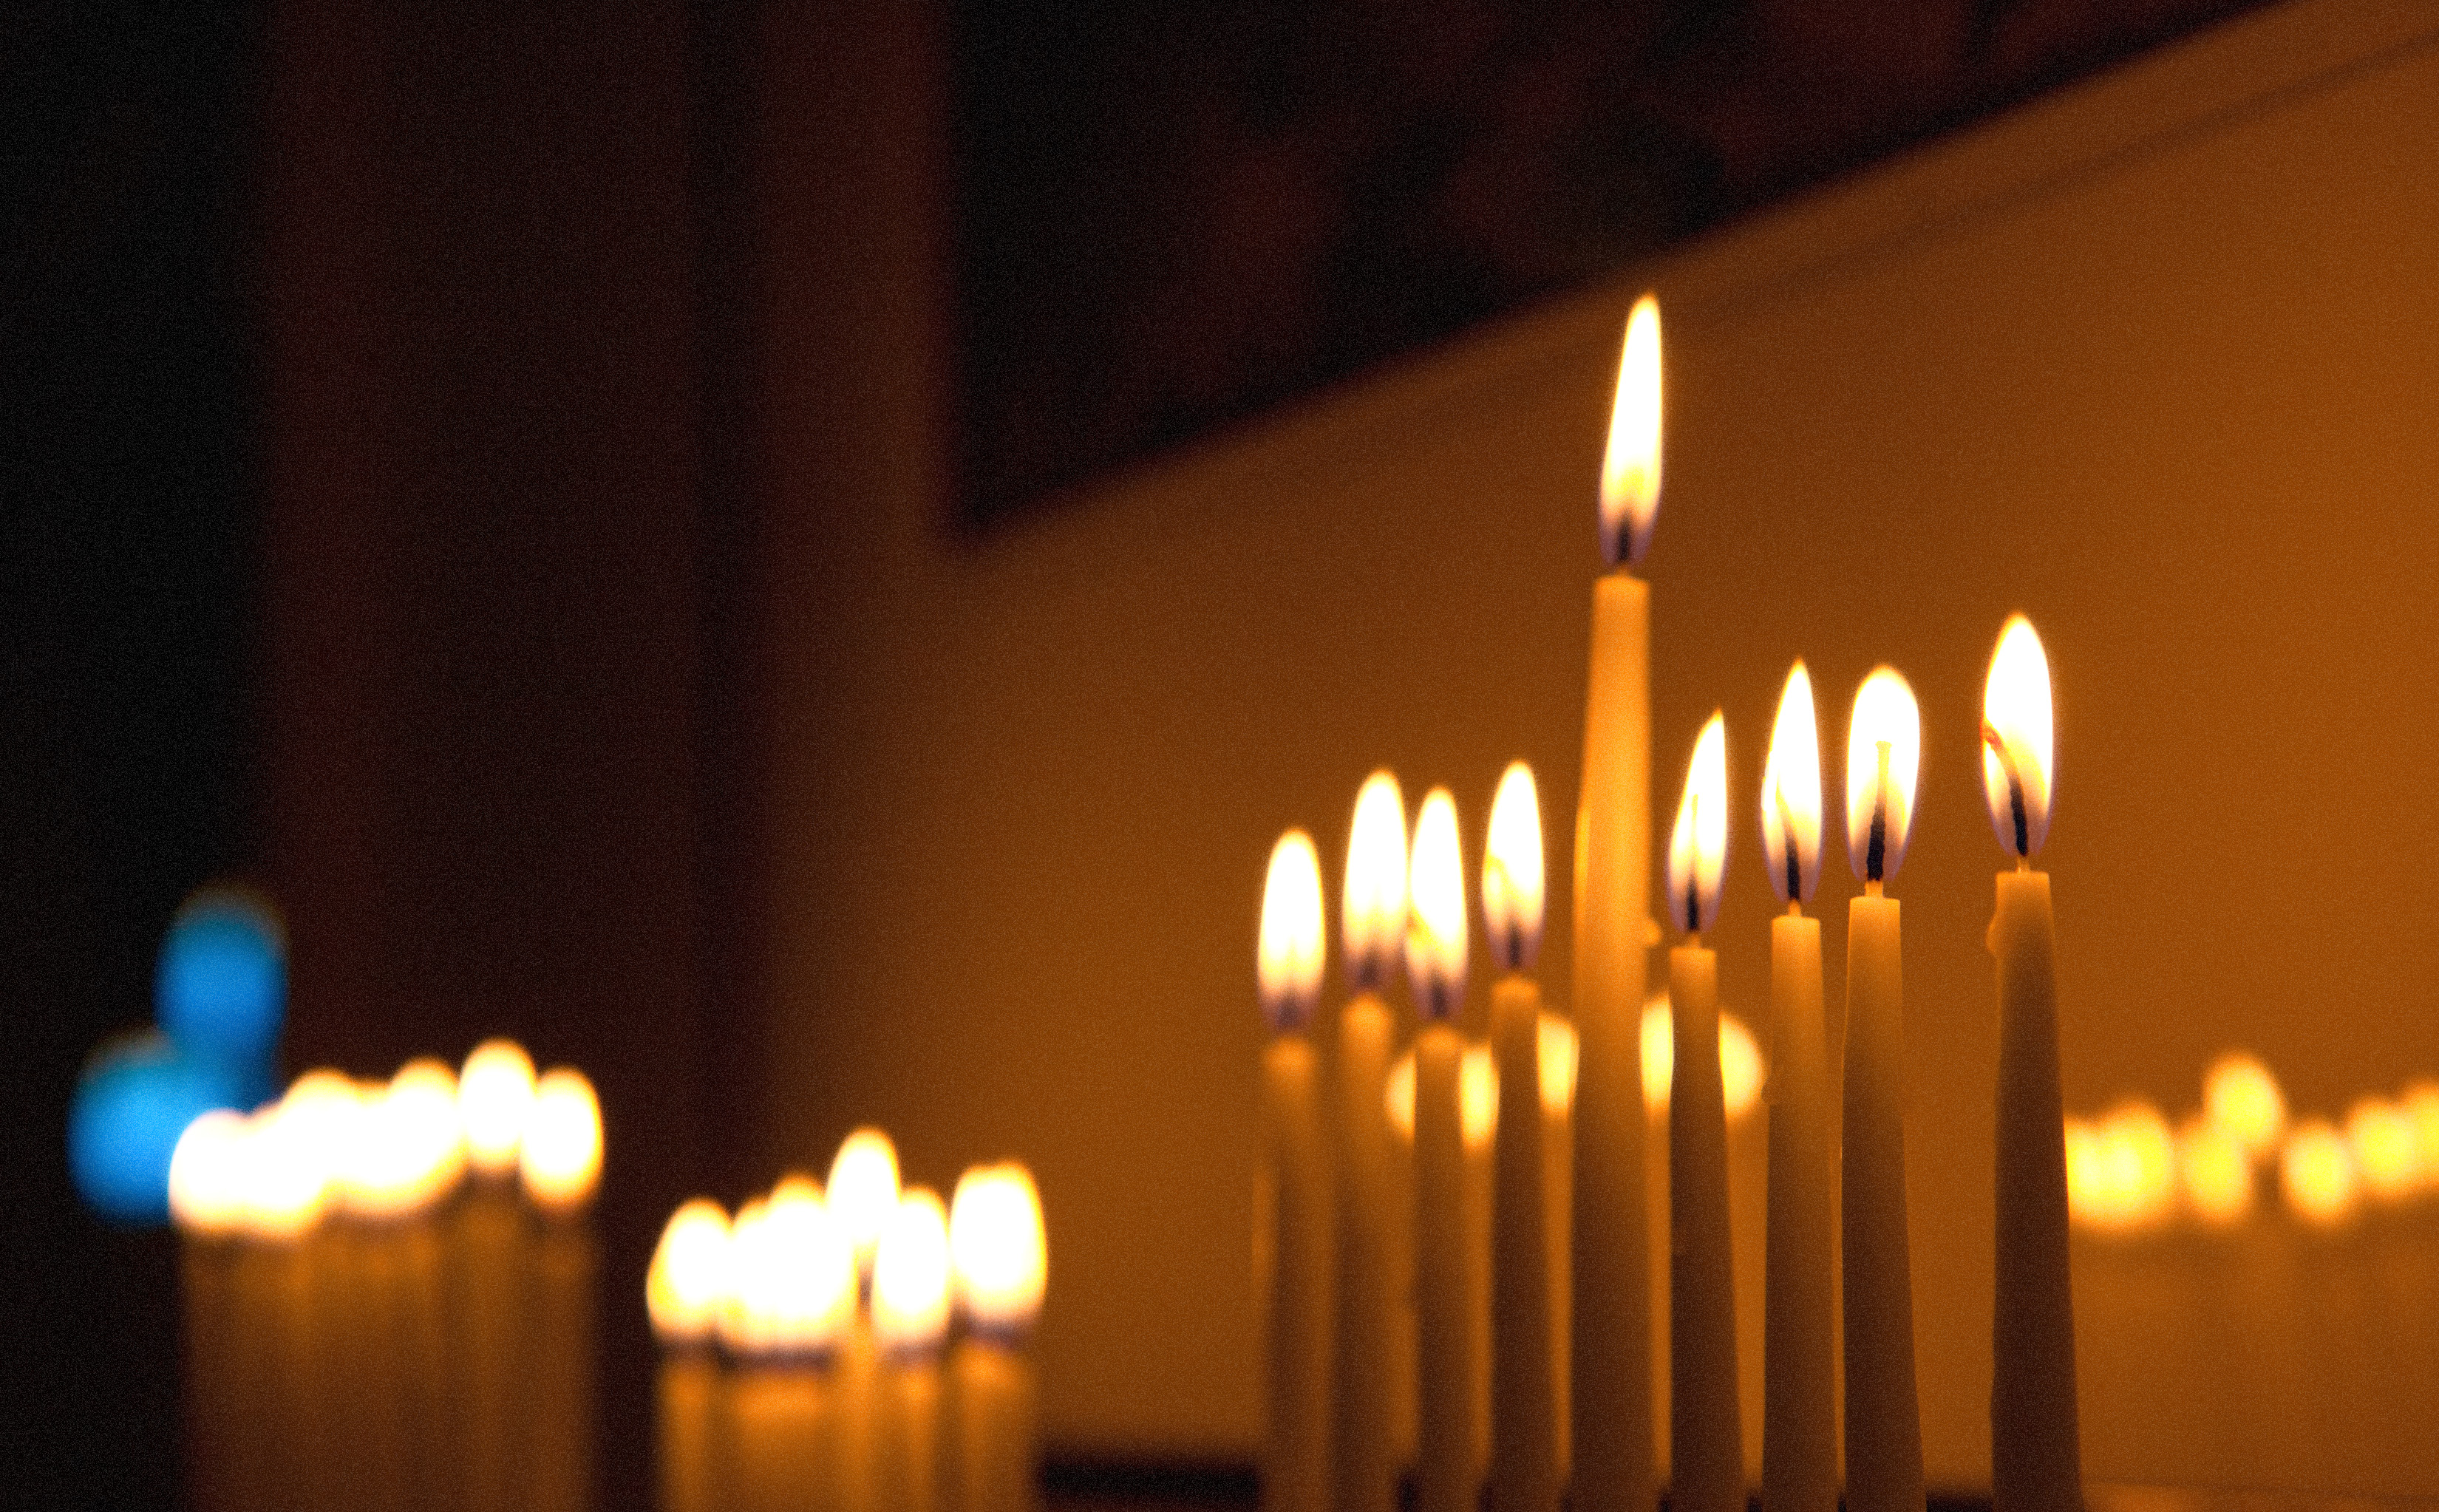
light, night, darkness, candle, lighting, hanukkah